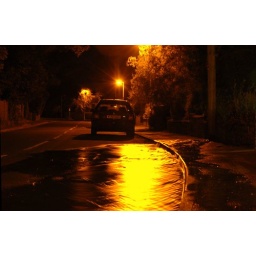
The burst water main in my street